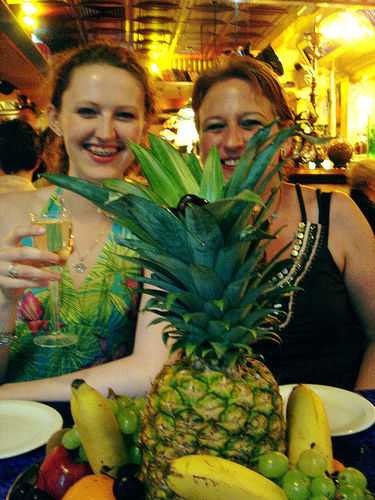
Label: Pineapple